House of Nassau

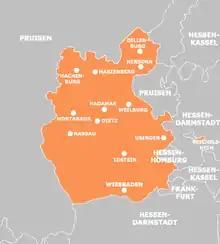
Duchy of Nassau in 1848.

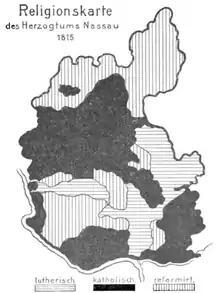
Religious Lines in the Duchy of Nassau

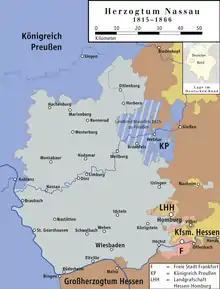
Duchy of Nassau after 1815

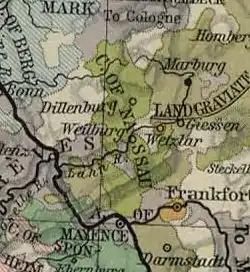
the County of Nassau (green) in 1547

"Count of Merenberg" (German: "Graf von Merenberg") is a hereditary title of nobility that was bestowed in 1868 by the reigning Prince of Waldeck and Pyrmont, George Victor, upon the morganatic wife and male-line descendants of Prince Nikolaus Wilhelm of Nassau (1832–1905), younger brother of Adolf, last Duke of Nassau/Grand Duke of Luxembourg. Nicholas married Natalia Alexandrovna Pushkina (1836–1913), former wife of Russian general Mikhail Leontievich von Dubelt.